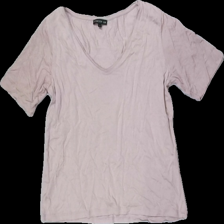
View: front
Type: T-shirt
Category: Ladies
Brand: Stockhlm
Colors: Pink
Material: 100% viscose
Cut: Regular, V-collar
Size: S
Season: All
Damage location: top center
Damage 2 location: middle center
Price range: 50-100
Recommended usage: Reuse
Description: rosa t-shirt